Izhevsk

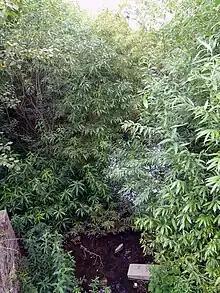
Karlutka River

The pioneer settlements on the territory where modern Izhevsk now stands were founded by Udmurts in the 5th century. There were two fortified settlements situated on the banks of the Karlutka River. Later this territory joined the Khanate of Kazan. In 1552, Russia conquered the Khanate and, in 1582, Ivan the Terrible conferred the lands by the Karlutka and Izh Rivers on Bagish Yaushev, a Tatar morza. The quit-rent had been imposed on the Udmurt population ever since. The Yaushevs owned the land until the reign of Peter the Great (1682–1721).